Dziemiany

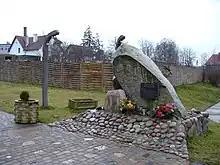
Memorial stone to prisoner victims of concentration camp "Westpreussen Sophienwalde" of the KL Stutthof in Dziemiany, who perished between August 1944 and February 1945 as slave labour for the "SS-Truppenübungsplatz Westpreußen"

Dziemiany was overrun on the second day of the Nazi German invasion of Poland of September 1939. Several weeks later on 26 October 1939 by a decree of Adolf Hitler the region was annexed into the Reich as "Reichsagau Danzig Westpreussen". Dziemiany was renamed Sophienwalde, population: 4,428 ethnic Poles. Deportations and expulsions of all prominent citizens followed. Polish schools and all institutions were shut down.